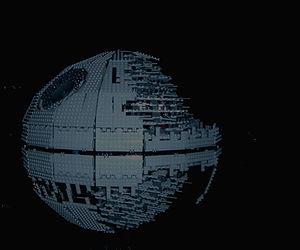
Star Wars Trilogy: Arcade est un jeu vidéo d'arcade du type rail shooter en 3D avec quelques éléments de shoot 'em up, édité par Sega en 1999. Le jeu est basé sur la trilogie originale des films Star Wars et permet d'en revivre les grandes batailles sur quatre niveaux différents et deux niveaux bonus. La borne éditée en trois versions a été commercialisée à l’occasion de la ressortie de ces films au cinéma en 1997 en version « édition spéciale ».
Death Star Interceptor est un jeu vidéo sur ordinateur personnel de type shoot 'em up développé et édité en 1984 par System 3 Software sur Commodore 64, puis porté sur ZX Spectrum l'année suivante, uniquement au Royaume-Uni.
Star Wars est un jeu d'arcade du type rail shooter doté de graphismes vectoriels en couleur, développé et édité par Atari Inc. en mai 1983 sur borne d'arcade.